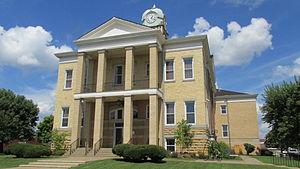
Le comté d'Adams, en anglais : Adams County, est un des 88 comtés de l'État de l'Ohio, aux États-Unis.